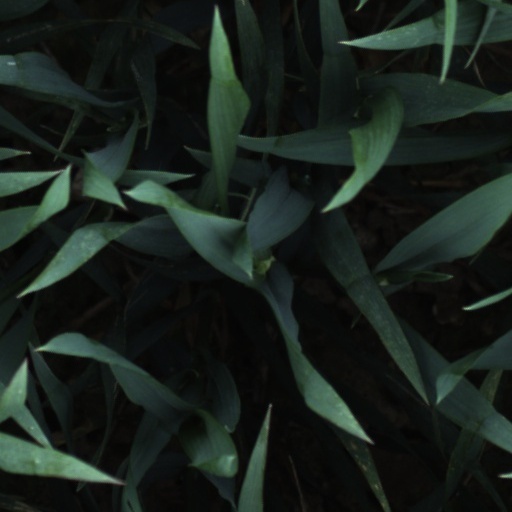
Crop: wheat